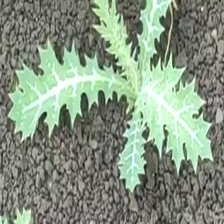
Weed species: Bilayat_(Mexicana_Argemone)